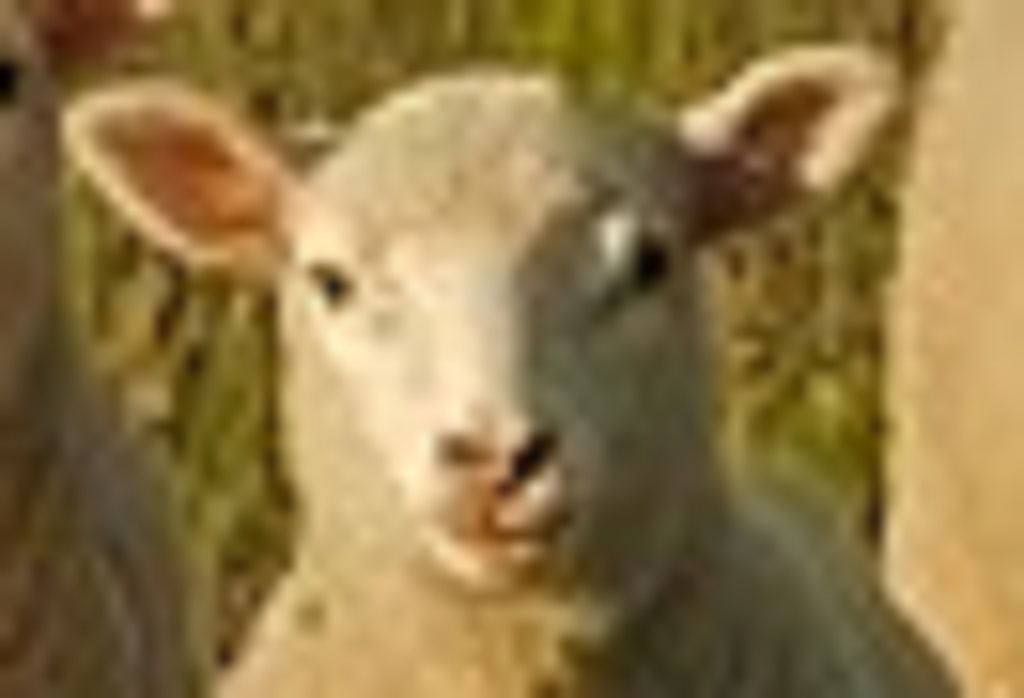
Label: no pain